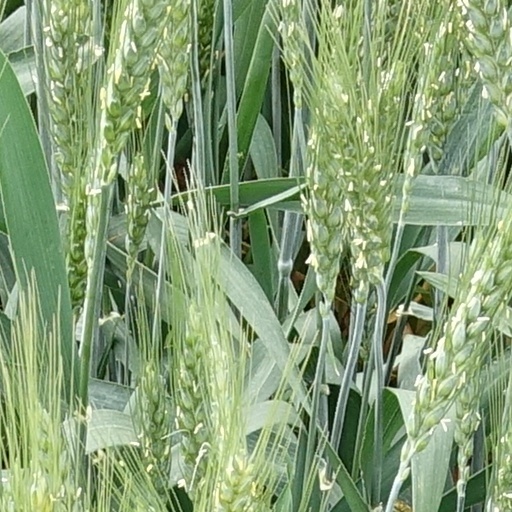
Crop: wheat